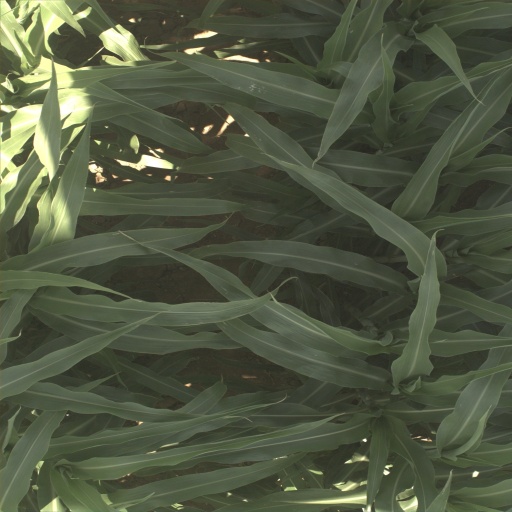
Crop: sorghum